Henry Einarson

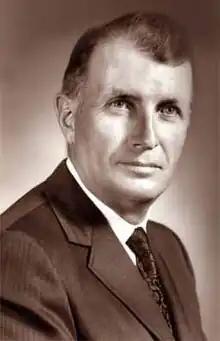

Henry John Einarson (September 11, 1918 – January 8, 1992) was a politician in Manitoba, Canada. He was a Progressive Conservative member of the Legislative Assembly of Manitoba from 1966 to 1981.